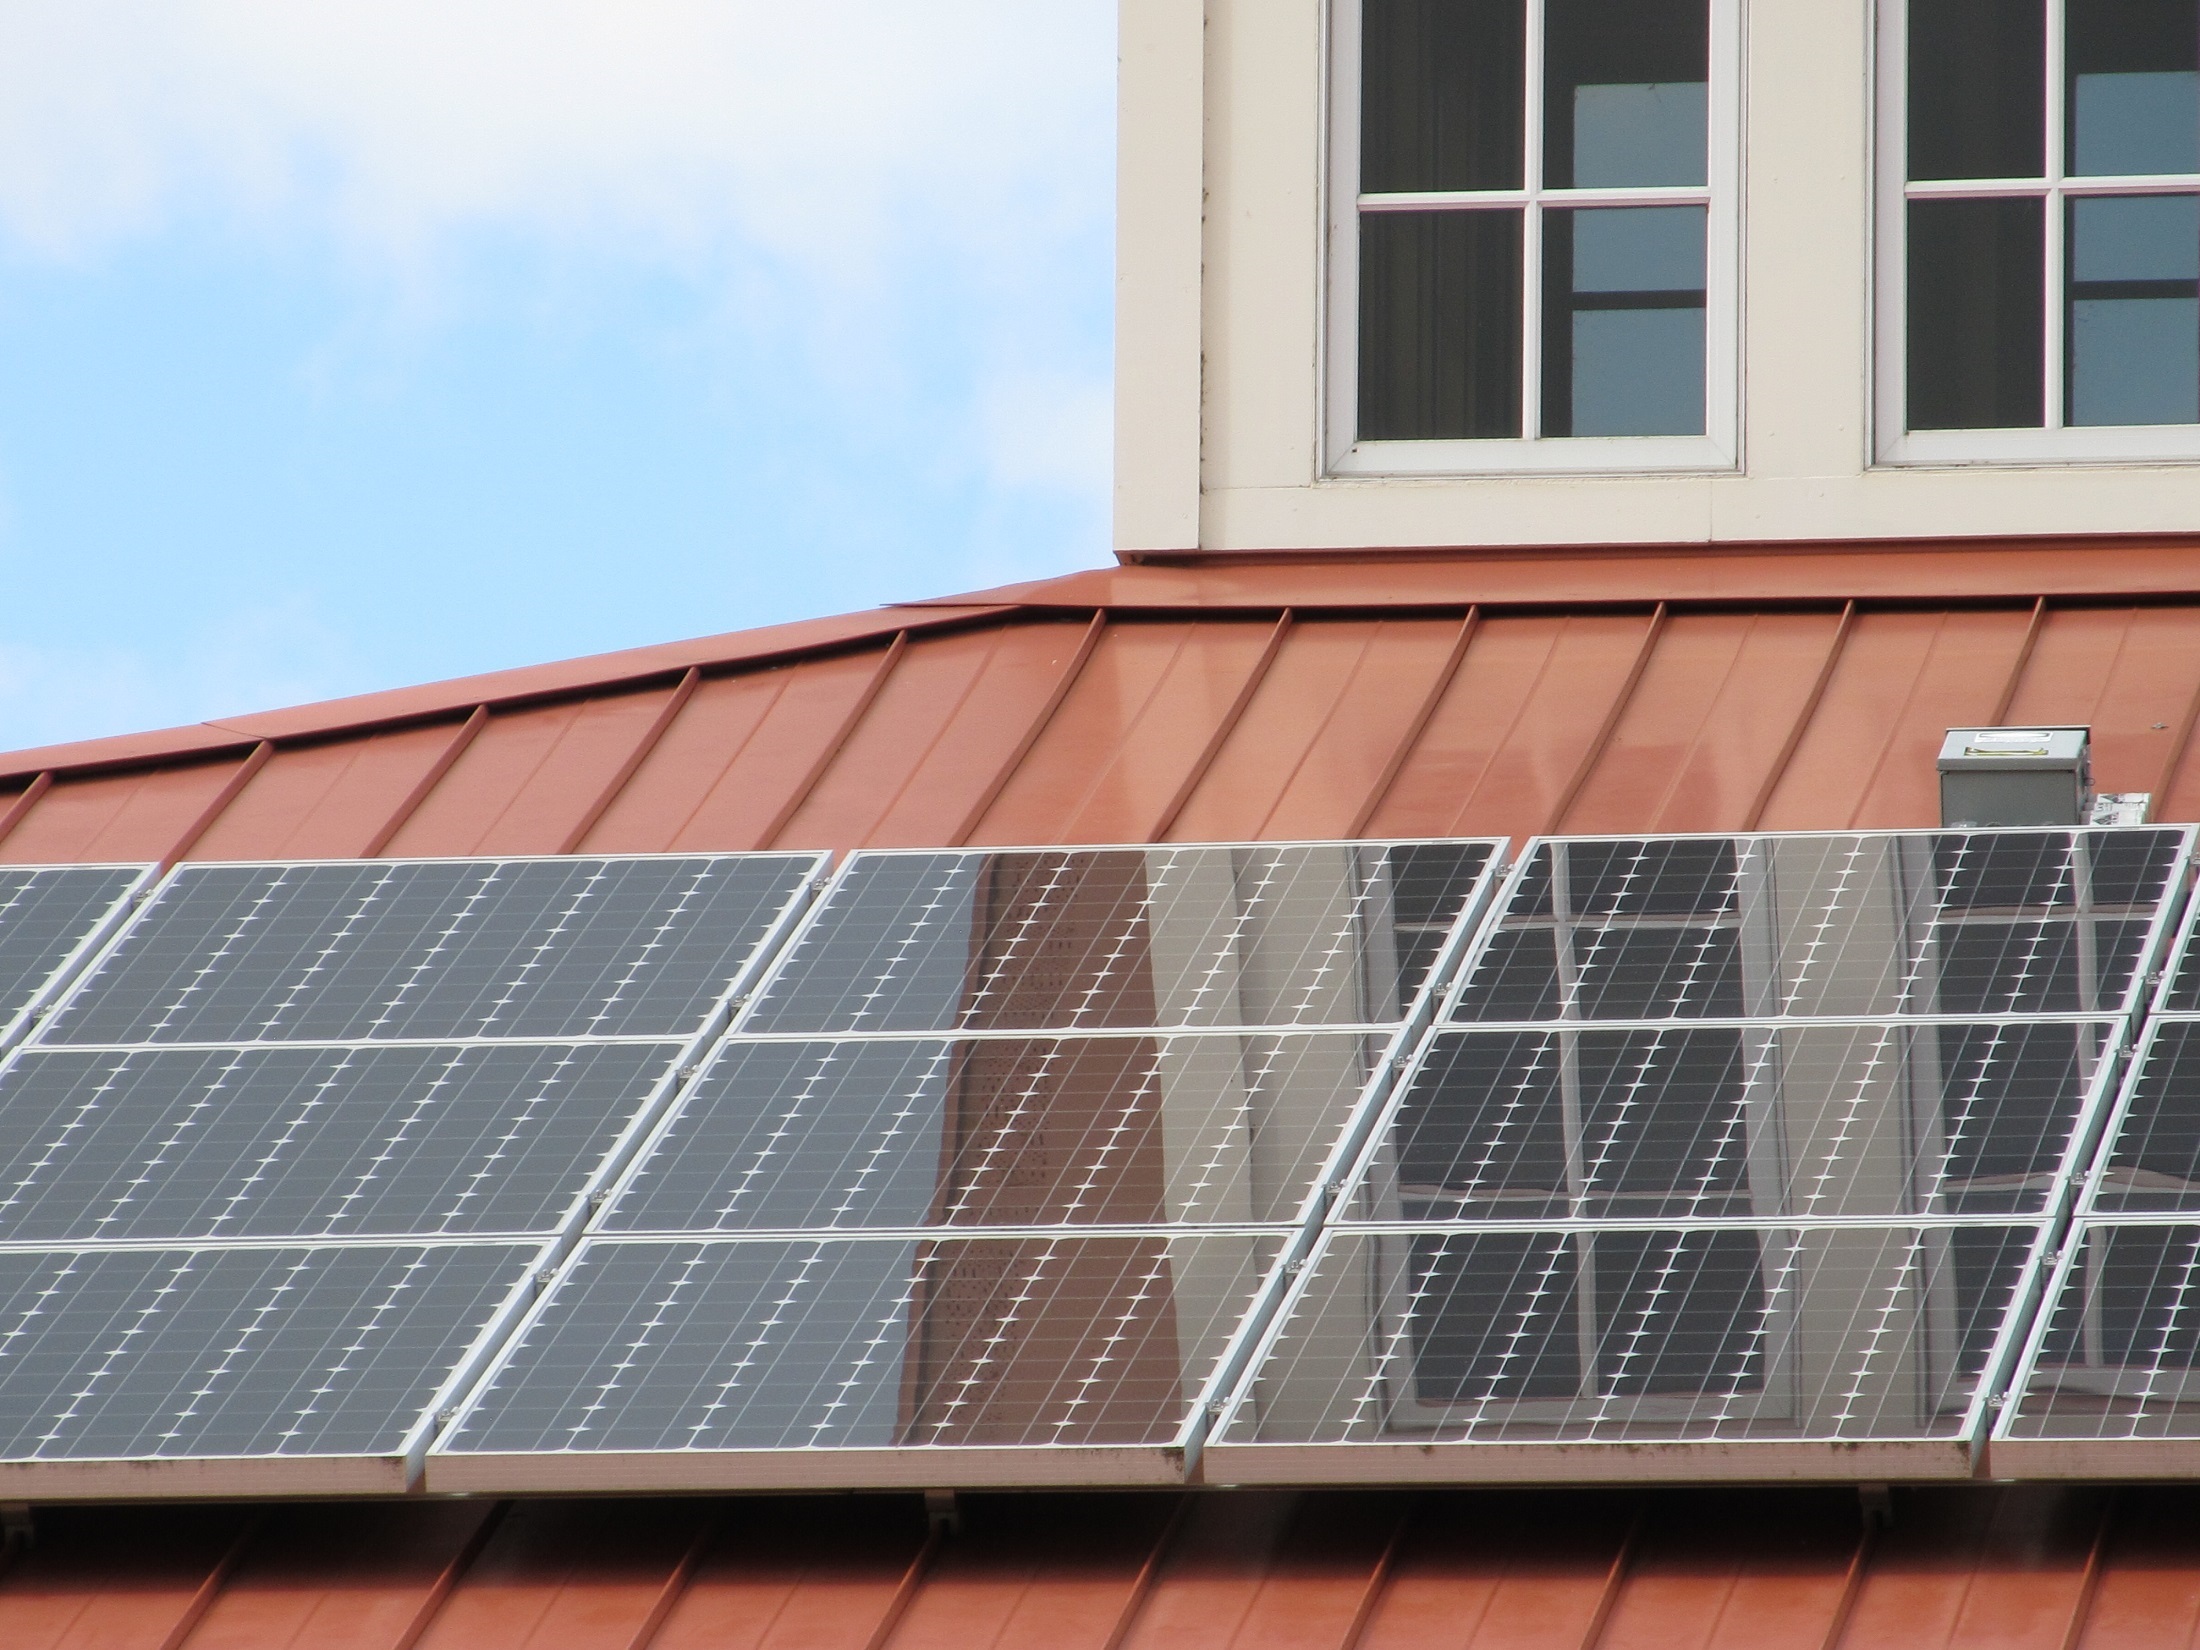
sun, technology, sunlight, floor, roof, building, environment, green, electrical, clean, facade, electricity, energy, eco, solar panel, power, supply, sustainable, generation, renewable, solar power, solar energy, photovoltaic, daylighting, solar panel array, photocell